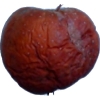
Label: apples